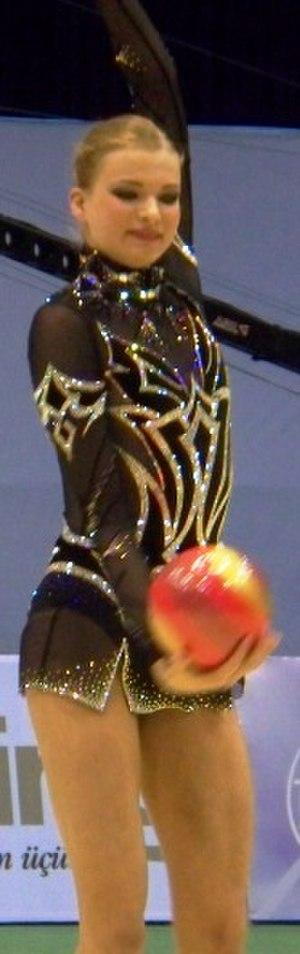
Olga Sergueïevna Kapranova est une gymnaste russe, née le 6 décembre 1987 à Moscou.